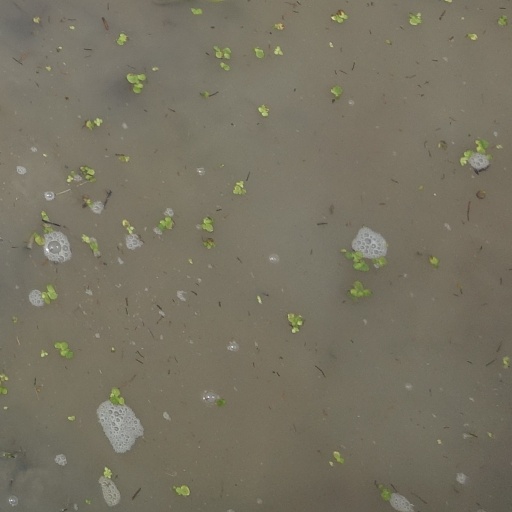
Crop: rice